Republic of Karelia

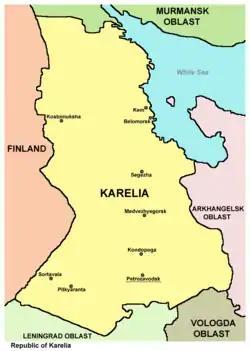
Largest cities of the Republic of Karelia.

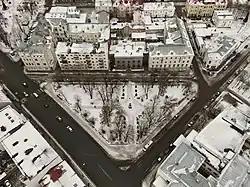
Sortavala town

The highest executive authority in the Republic of Karelia is the Head of the Republic. The acting Head of the Republic is Artur Parfenchikov, who was elected in February 2017 and later re-elected in 2022.